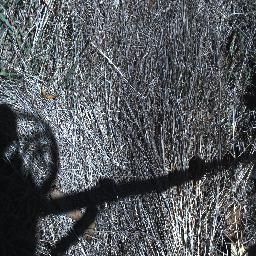
Label: negative